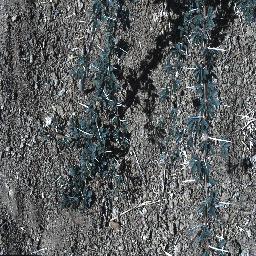
Label: prickly_acacia